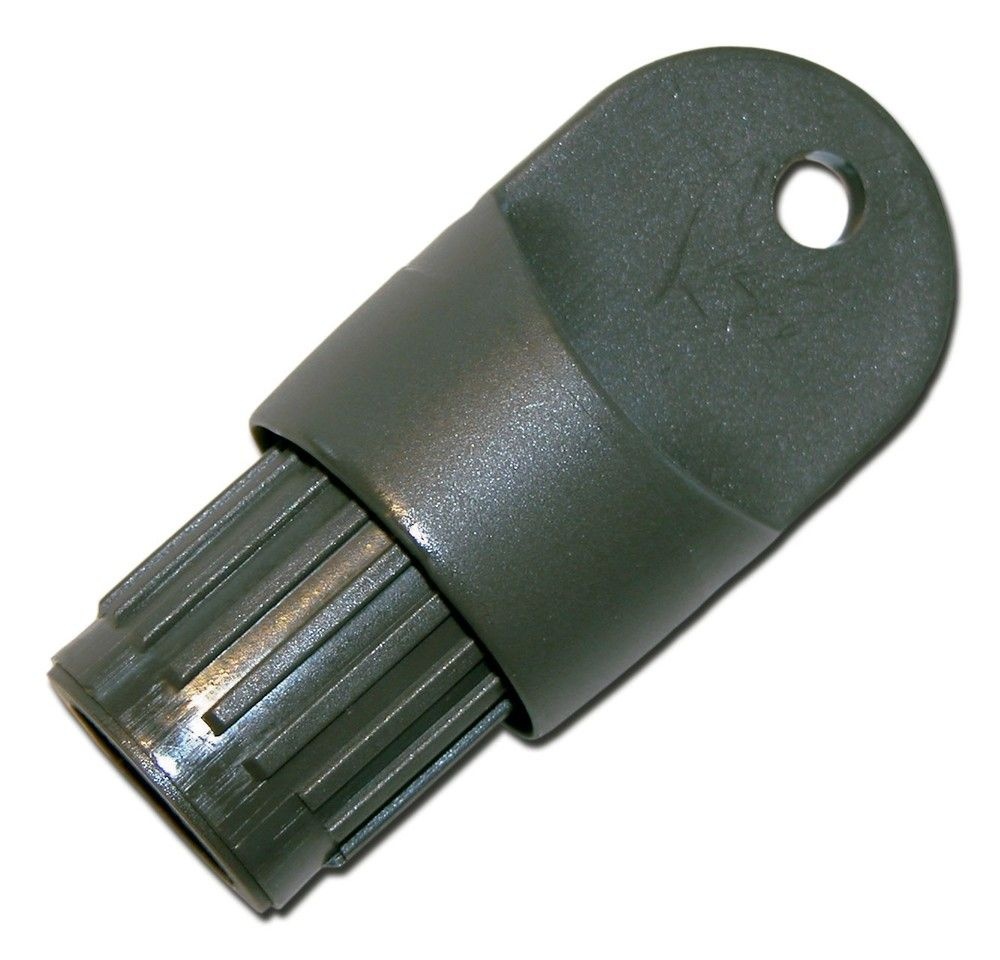
Isabella CarbonX Eindstuk Klembeslag 26mm Antraciet
De Isabella CarbonX Eindstuk voor klembeslag is te bevestigen op de petluifelstang. Deze koppeling in de kleur antraciet heeft een diameter van 26 millimeter en is geschikt voor CarbonX en IXL glasfiber stangen.
Brand: Isabella
Category: Home & Garden > Kitchen & Dining > Kitchen Appliance Accessories > Outdoor Grill Accessories > Barbecue Briquettes